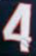
Number: 4